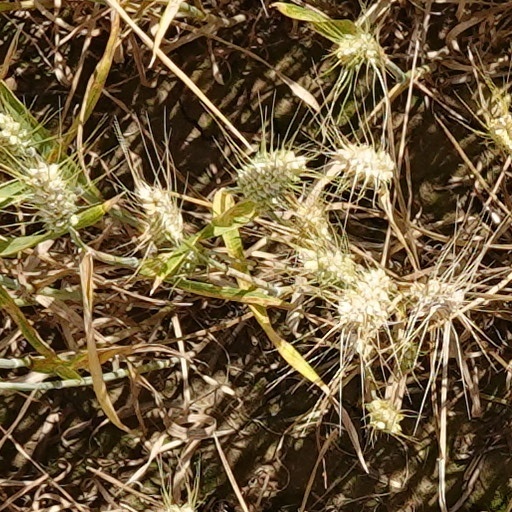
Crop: wheat